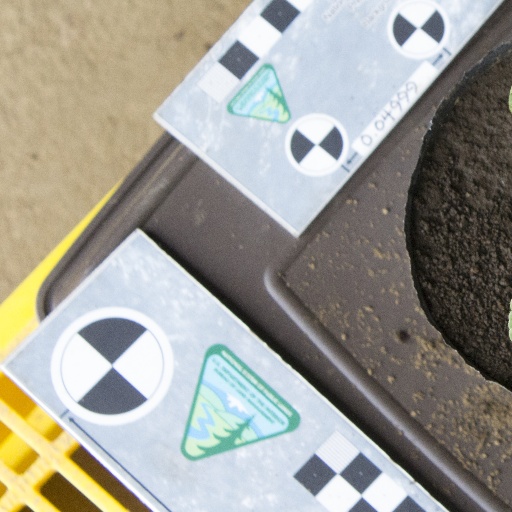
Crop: soybean